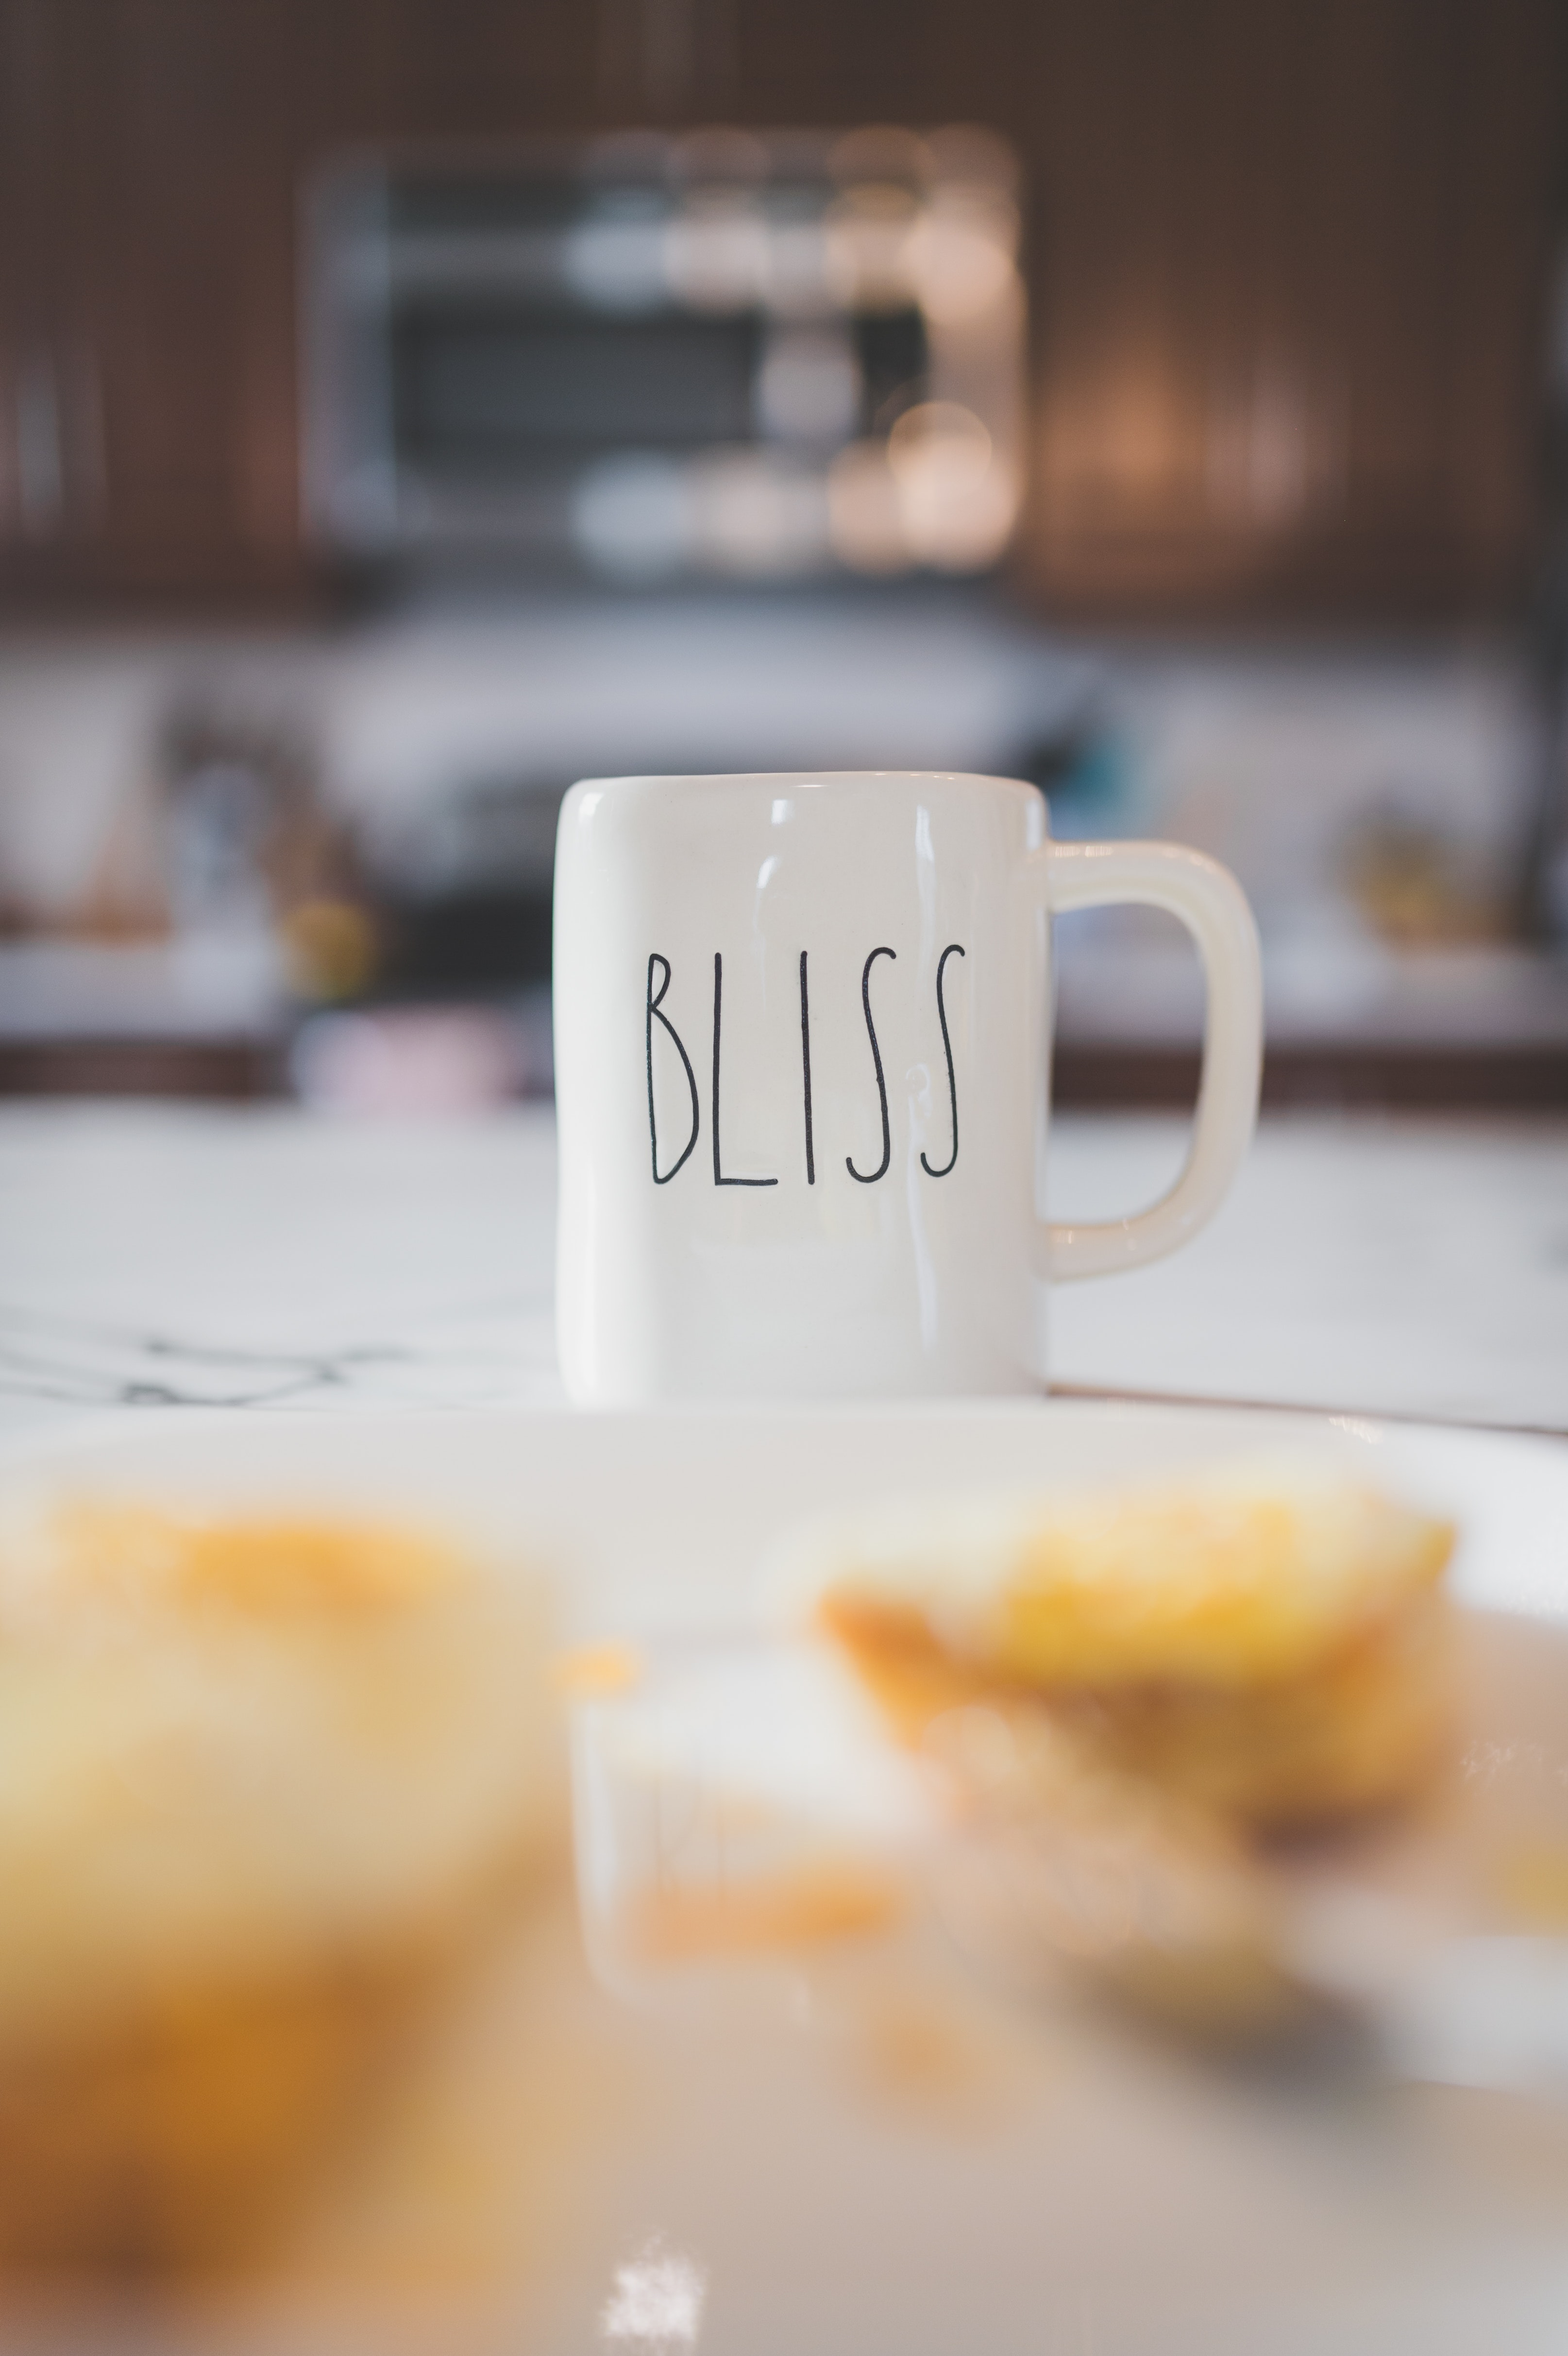
food, tableware, drinkware, dishware, cup, ingredient, recipe, orange, serveware, coffee cup, teacup, drink, porcelain, cuisine, dish, font, sweetness, mug, finger food, plate, comfort food, junk food, wood, cooking, baking, delicacy, breakfast, icing, la carte food, still life photography, side dish, meal, dairy, brand, brunch, ceramic, saucer, dessert, room, culinary art, snack